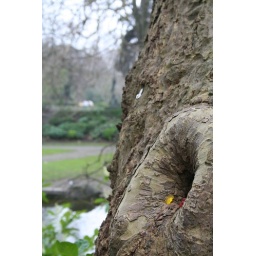
note the free gummy bears chillin in the tree